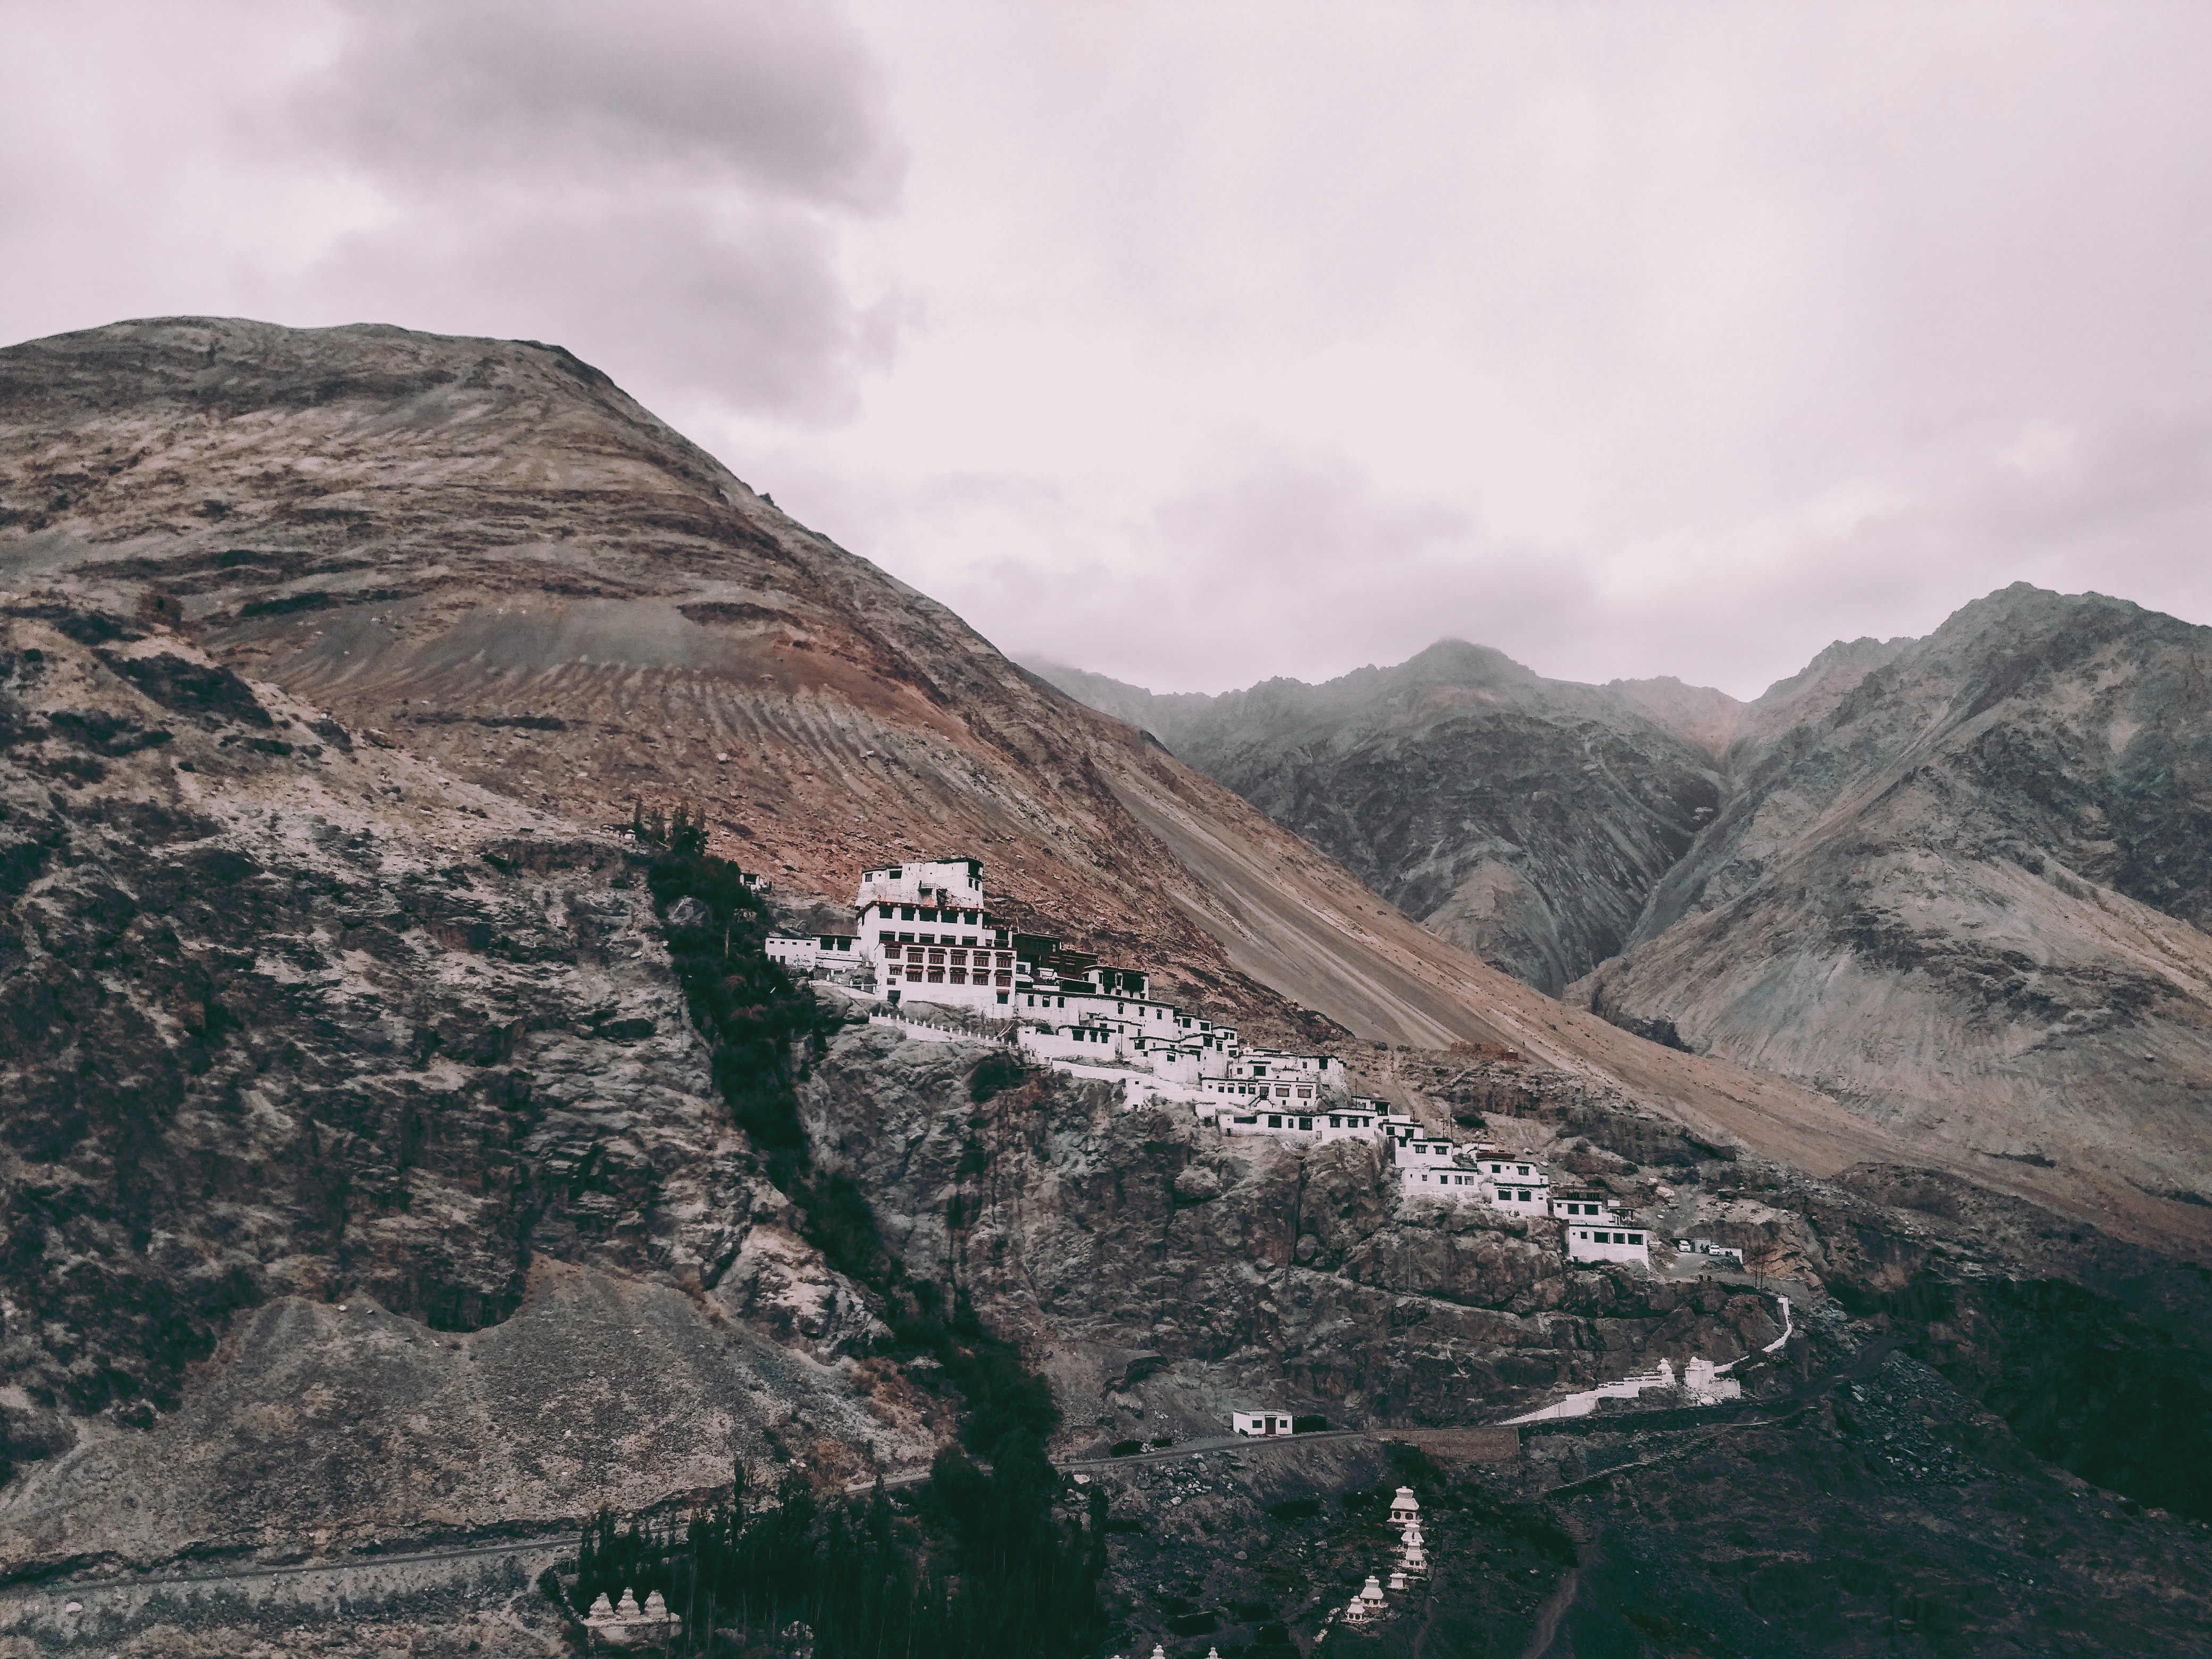
mountainous landforms, mountain, highland, sky, geological phenomenon, mountain range, hill, mountain pass, ridge, hill station, aerial photography, wadi, cloud, valley, rock, fell, geology, photography, batholith, summit, escarpment, outcrop, formation, fault, terrain, national park, massif, alps, village, road, tourism